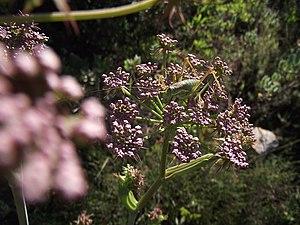
Sauterelle sur Peucedanum cervaria, ville de Draguignan
Le Malmont est une montagne surmontée de petites proéminences collineuses composées de roches calcaire, qui culmine à 550 mètres et surplombe la ville de Draguignan, dans le Var.